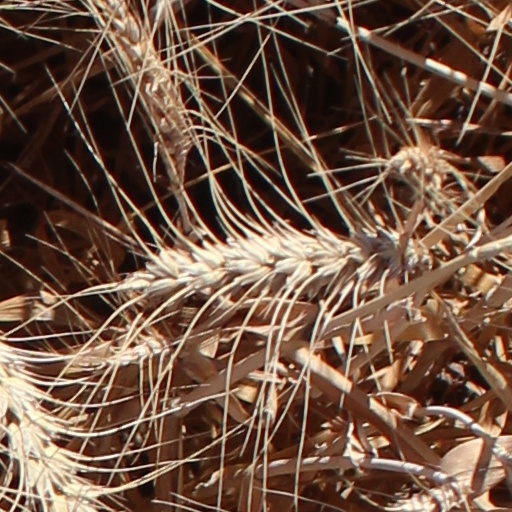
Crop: wheat